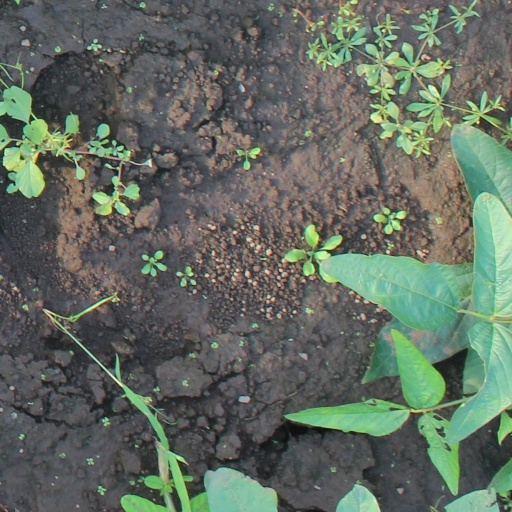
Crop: soybean